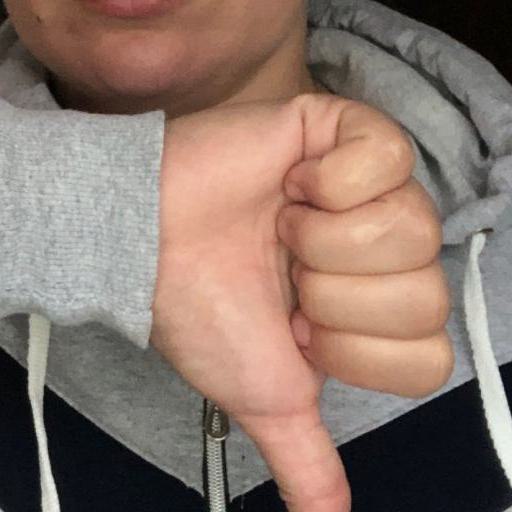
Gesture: dislike